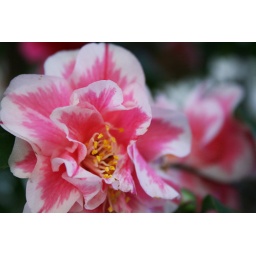
This flower is right outside the boy's front door in his little patio.